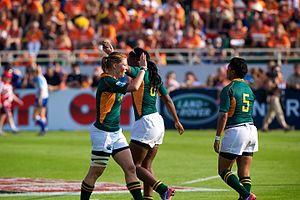
L'équipe d'Afrique du Sud féminine de rugby à sept est l'équipe qui représente l'Afrique du Sud dans les principales compétitions internationales de rugby à sept au sein des World Rugby Women's Sevens Series et de la Coupe du monde de rugby à sept.